Miss University Africa

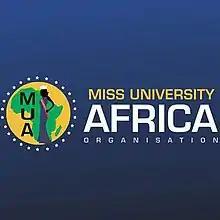

Miss University Africa (MUA) is an annual international beauty pageant organized by Visions, Innovations and Concepts. The pageant was first held in 2010. Unlike Miss America and Miss Earth pageants, Miss University Africa contestants are not required to compete in swimsuits or bikinis. Founded by businessman Taylor Nazzal, the competition has 54 contestants who represent 54 countries in Africa, and the winner of the pageant receives US$50,000 in endorsement deals, a new car and becomes a United Nations Students' Ambassador.